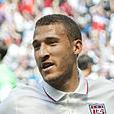
Age: 26